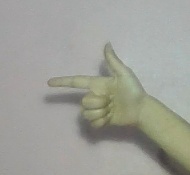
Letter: yaa